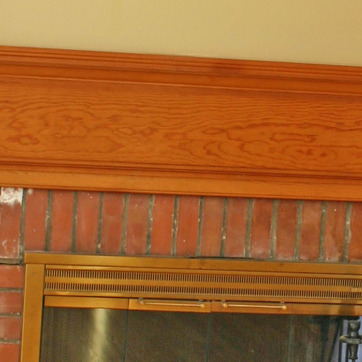
Material: wood